Laizé

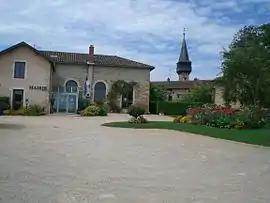
The town hall and church in Laizé

Laizé is a commune in the Saône-et-Loire department in the region of Bourgogne-Franche-Comté in eastern France.